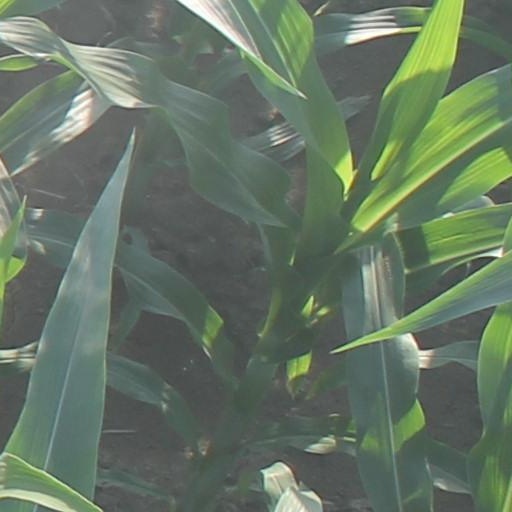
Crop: maize; corn